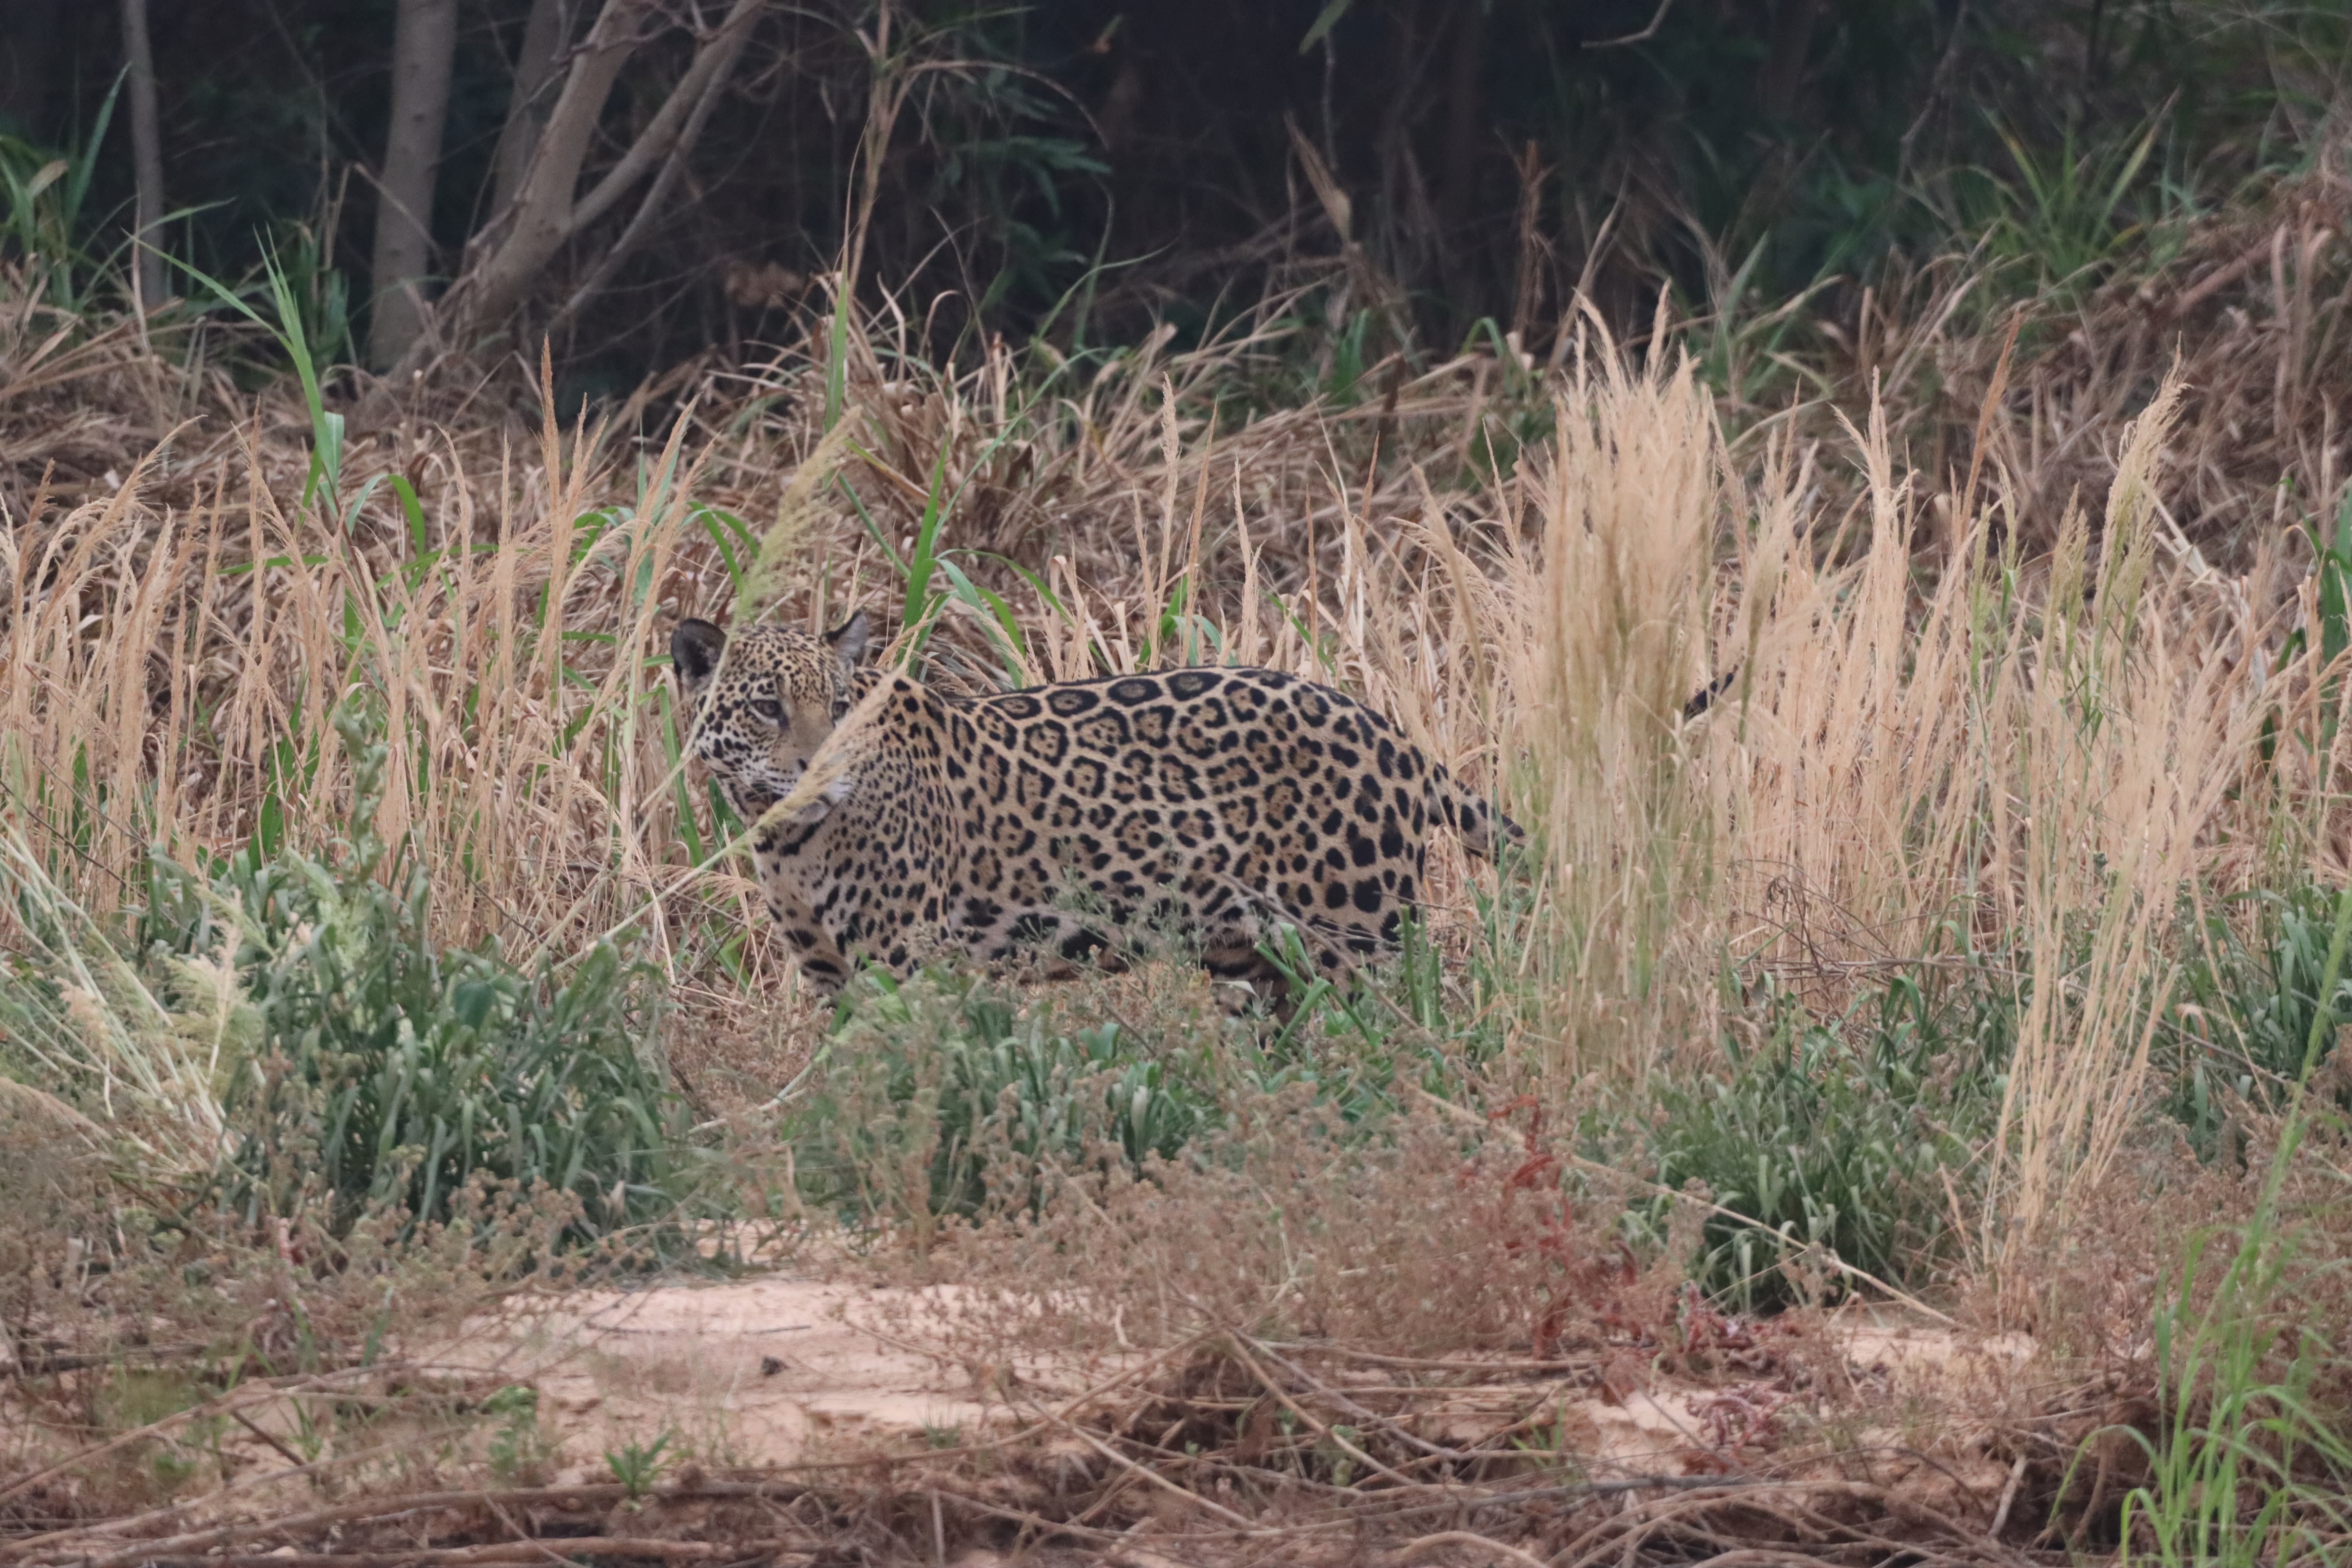
Jaguar: Akaloi